Boston Port of Embarkation

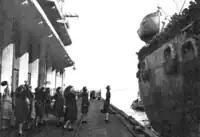
Red Cross workers waving to troops aboard an Army transport leaving the Boston Port of Embarkation.

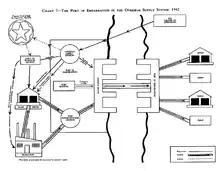
The Port of Embarkation in the Overseas Supply System: 1942.

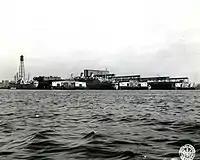
Liberty and Troop Ships at Boston Port of Embarkation, Boston Piers in East Boston.

The Boston Port of Embarkation (BPOE) was a United States Army command responsible for the movement of troops and supplies from the United States to overseas commands. In World War I it was a sub-port of the New York Port of Embarkation. During World War II it became an independent Port of Embarkation with the second greatest number of passengers embarked and third greatest tonnage of cargo embarked by east coast Ports of Embarkation. In passengers it was exceeded on the east coast only by New York and in cargo only by New York and the Hampton Roads Port of Embarkation. Within three months after entry of the United States into World War II Boston was being established as a sub-port of New York. With establishment of the United States Army Transportation Corps in March 1942 the Boston sub-port became the independent Boston Port of Embarkation.